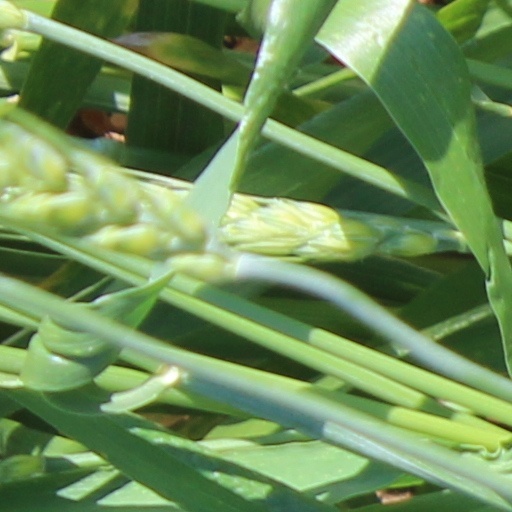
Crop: wheat